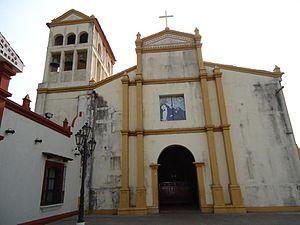
León est une ville et un département du Nicaragua. C'est la deuxième plus grande ville du pays après Managua la capitale. Son nom complet en espagnol, acquis lors de la colonisation, est Santiago de los Caballeros de León, mais ce dernier est rarement utilisé.